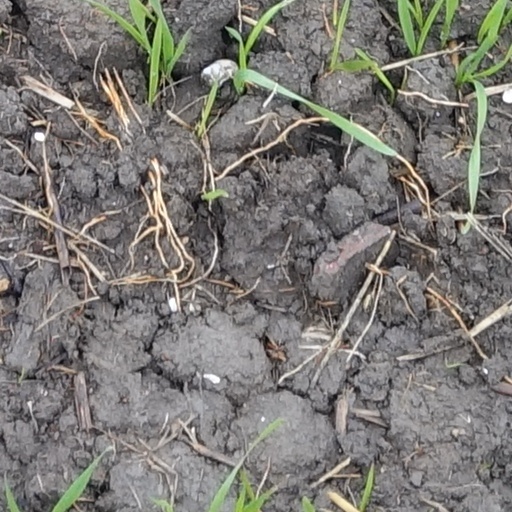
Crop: wheat